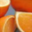
Label: orange